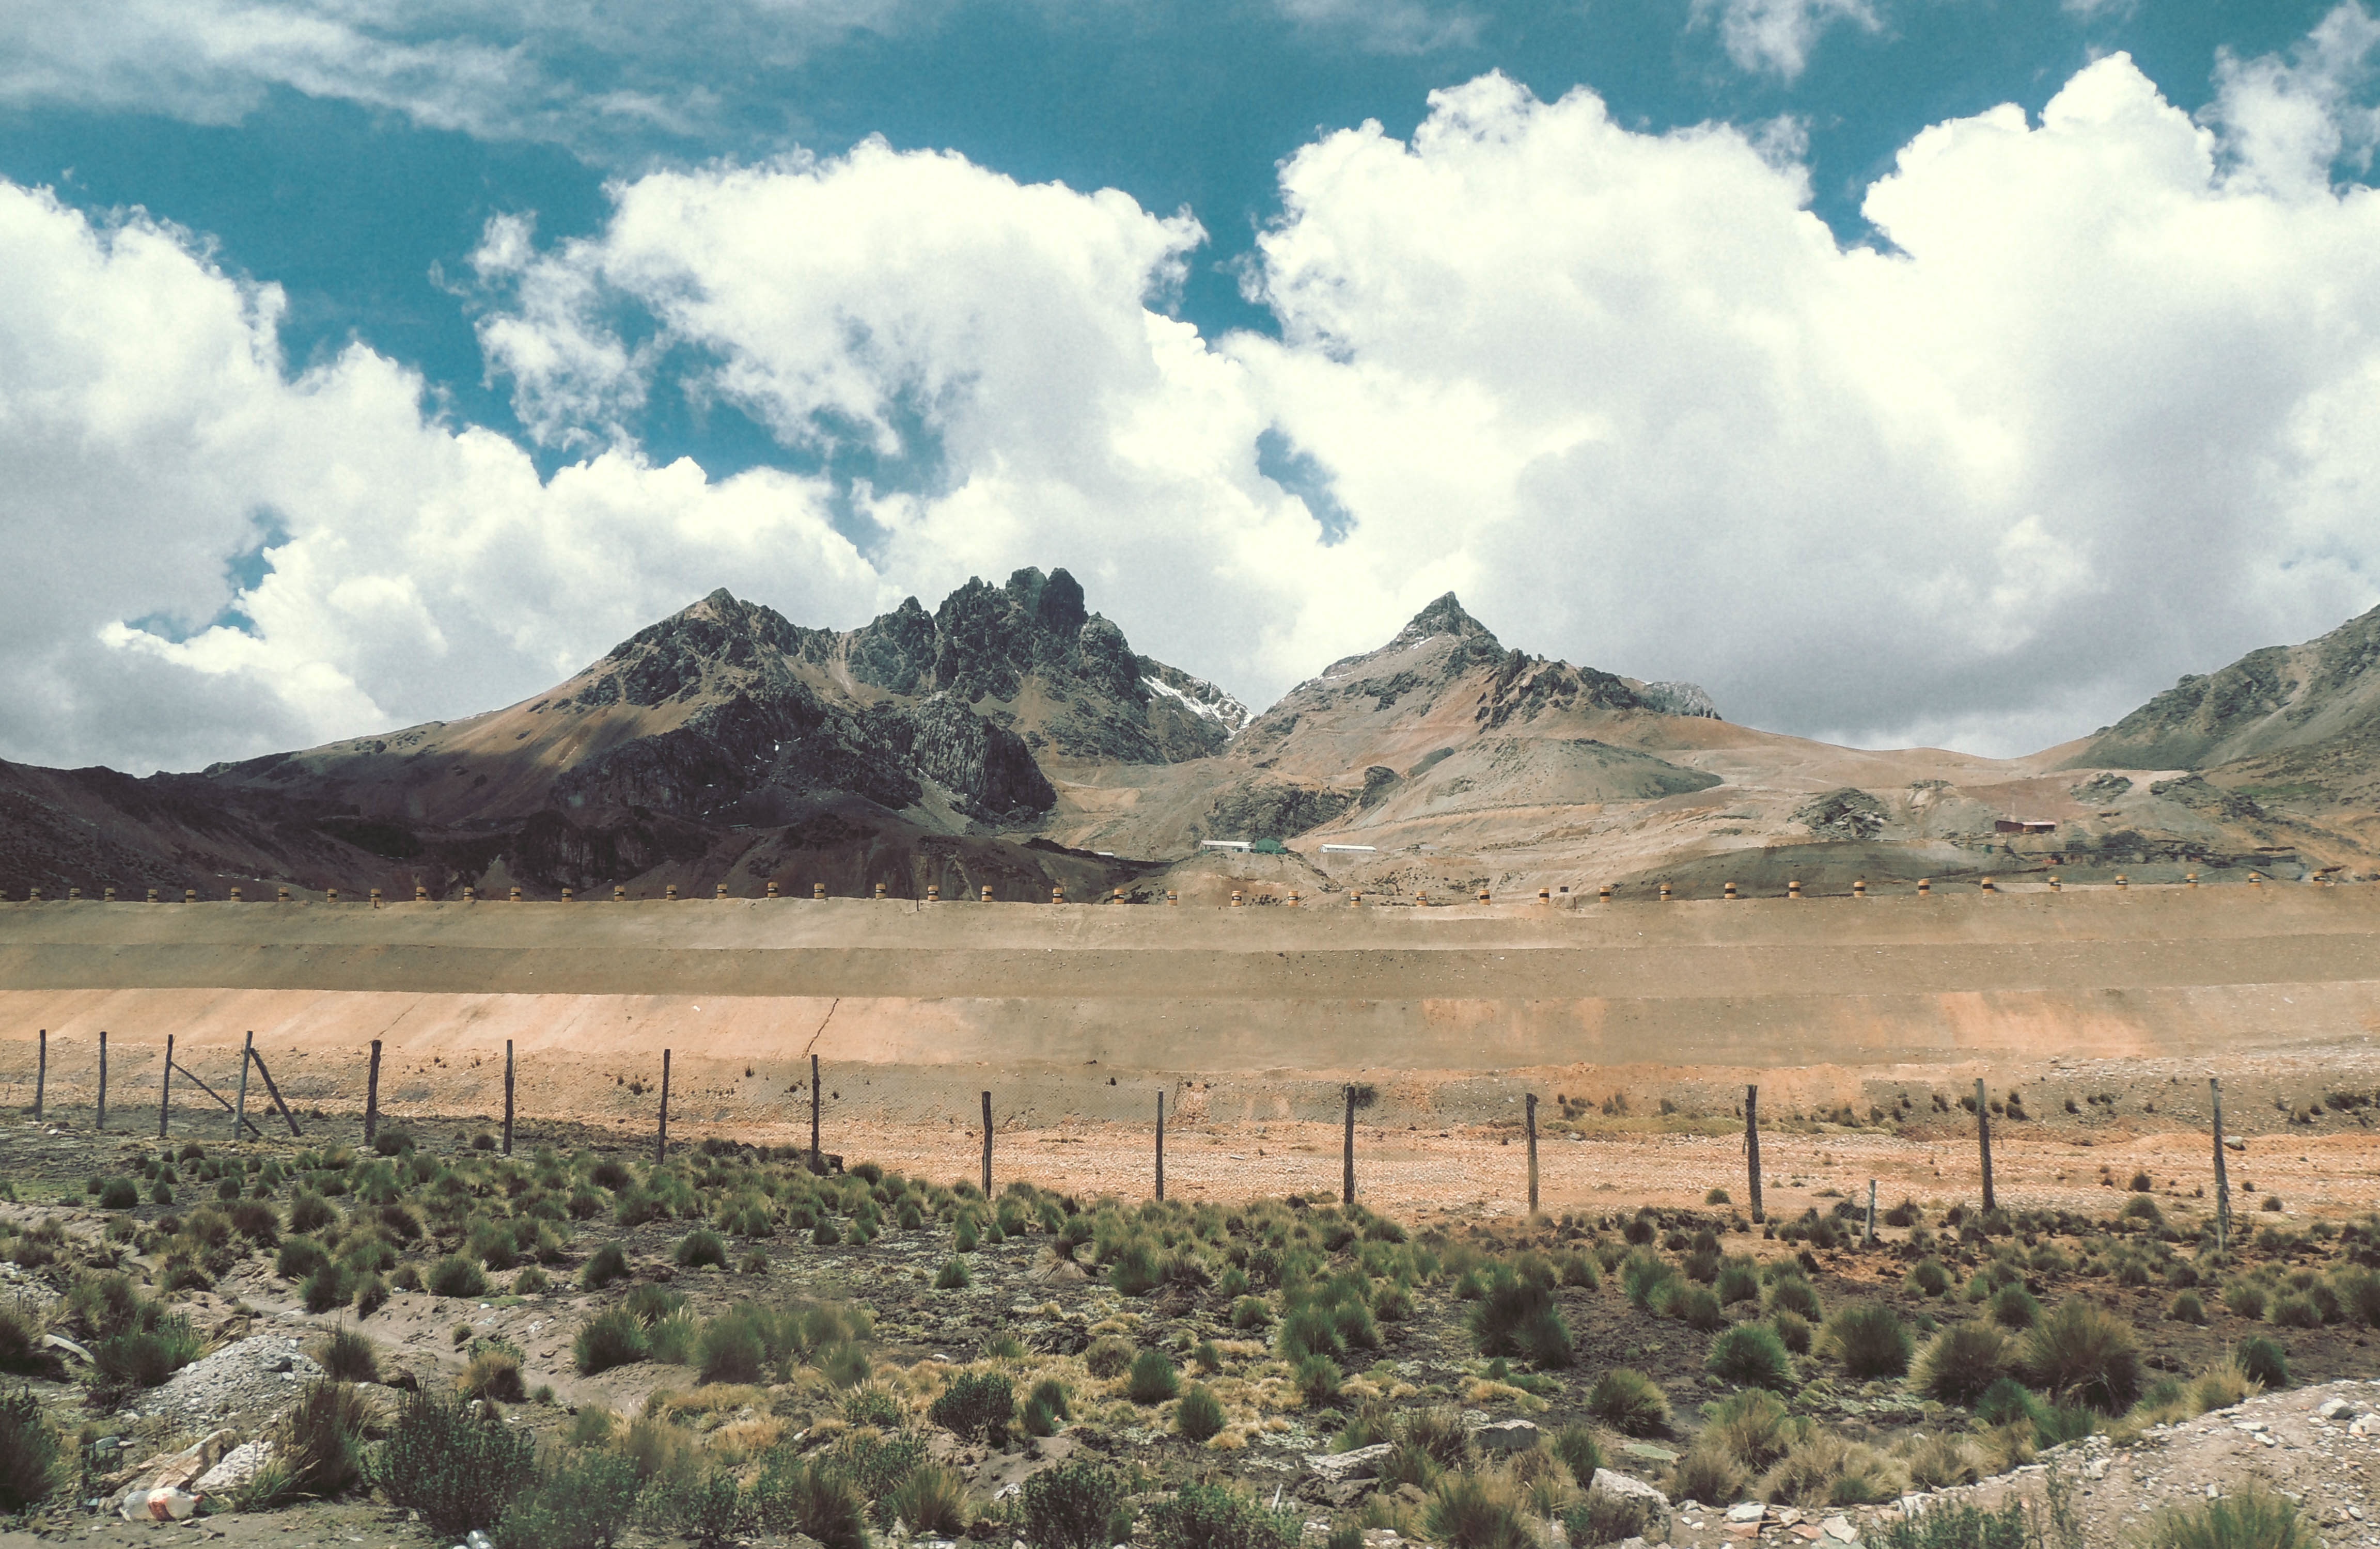
landscape, nature, wilderness, mountain, cloud, hill, lake, valley, mountain range, plain, geology, badlands, plateau, rural area, landform, natural environment, geographical feature, mountainous landforms